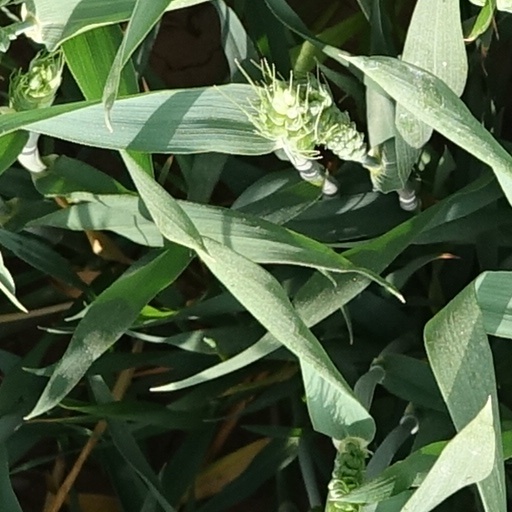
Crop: wheat